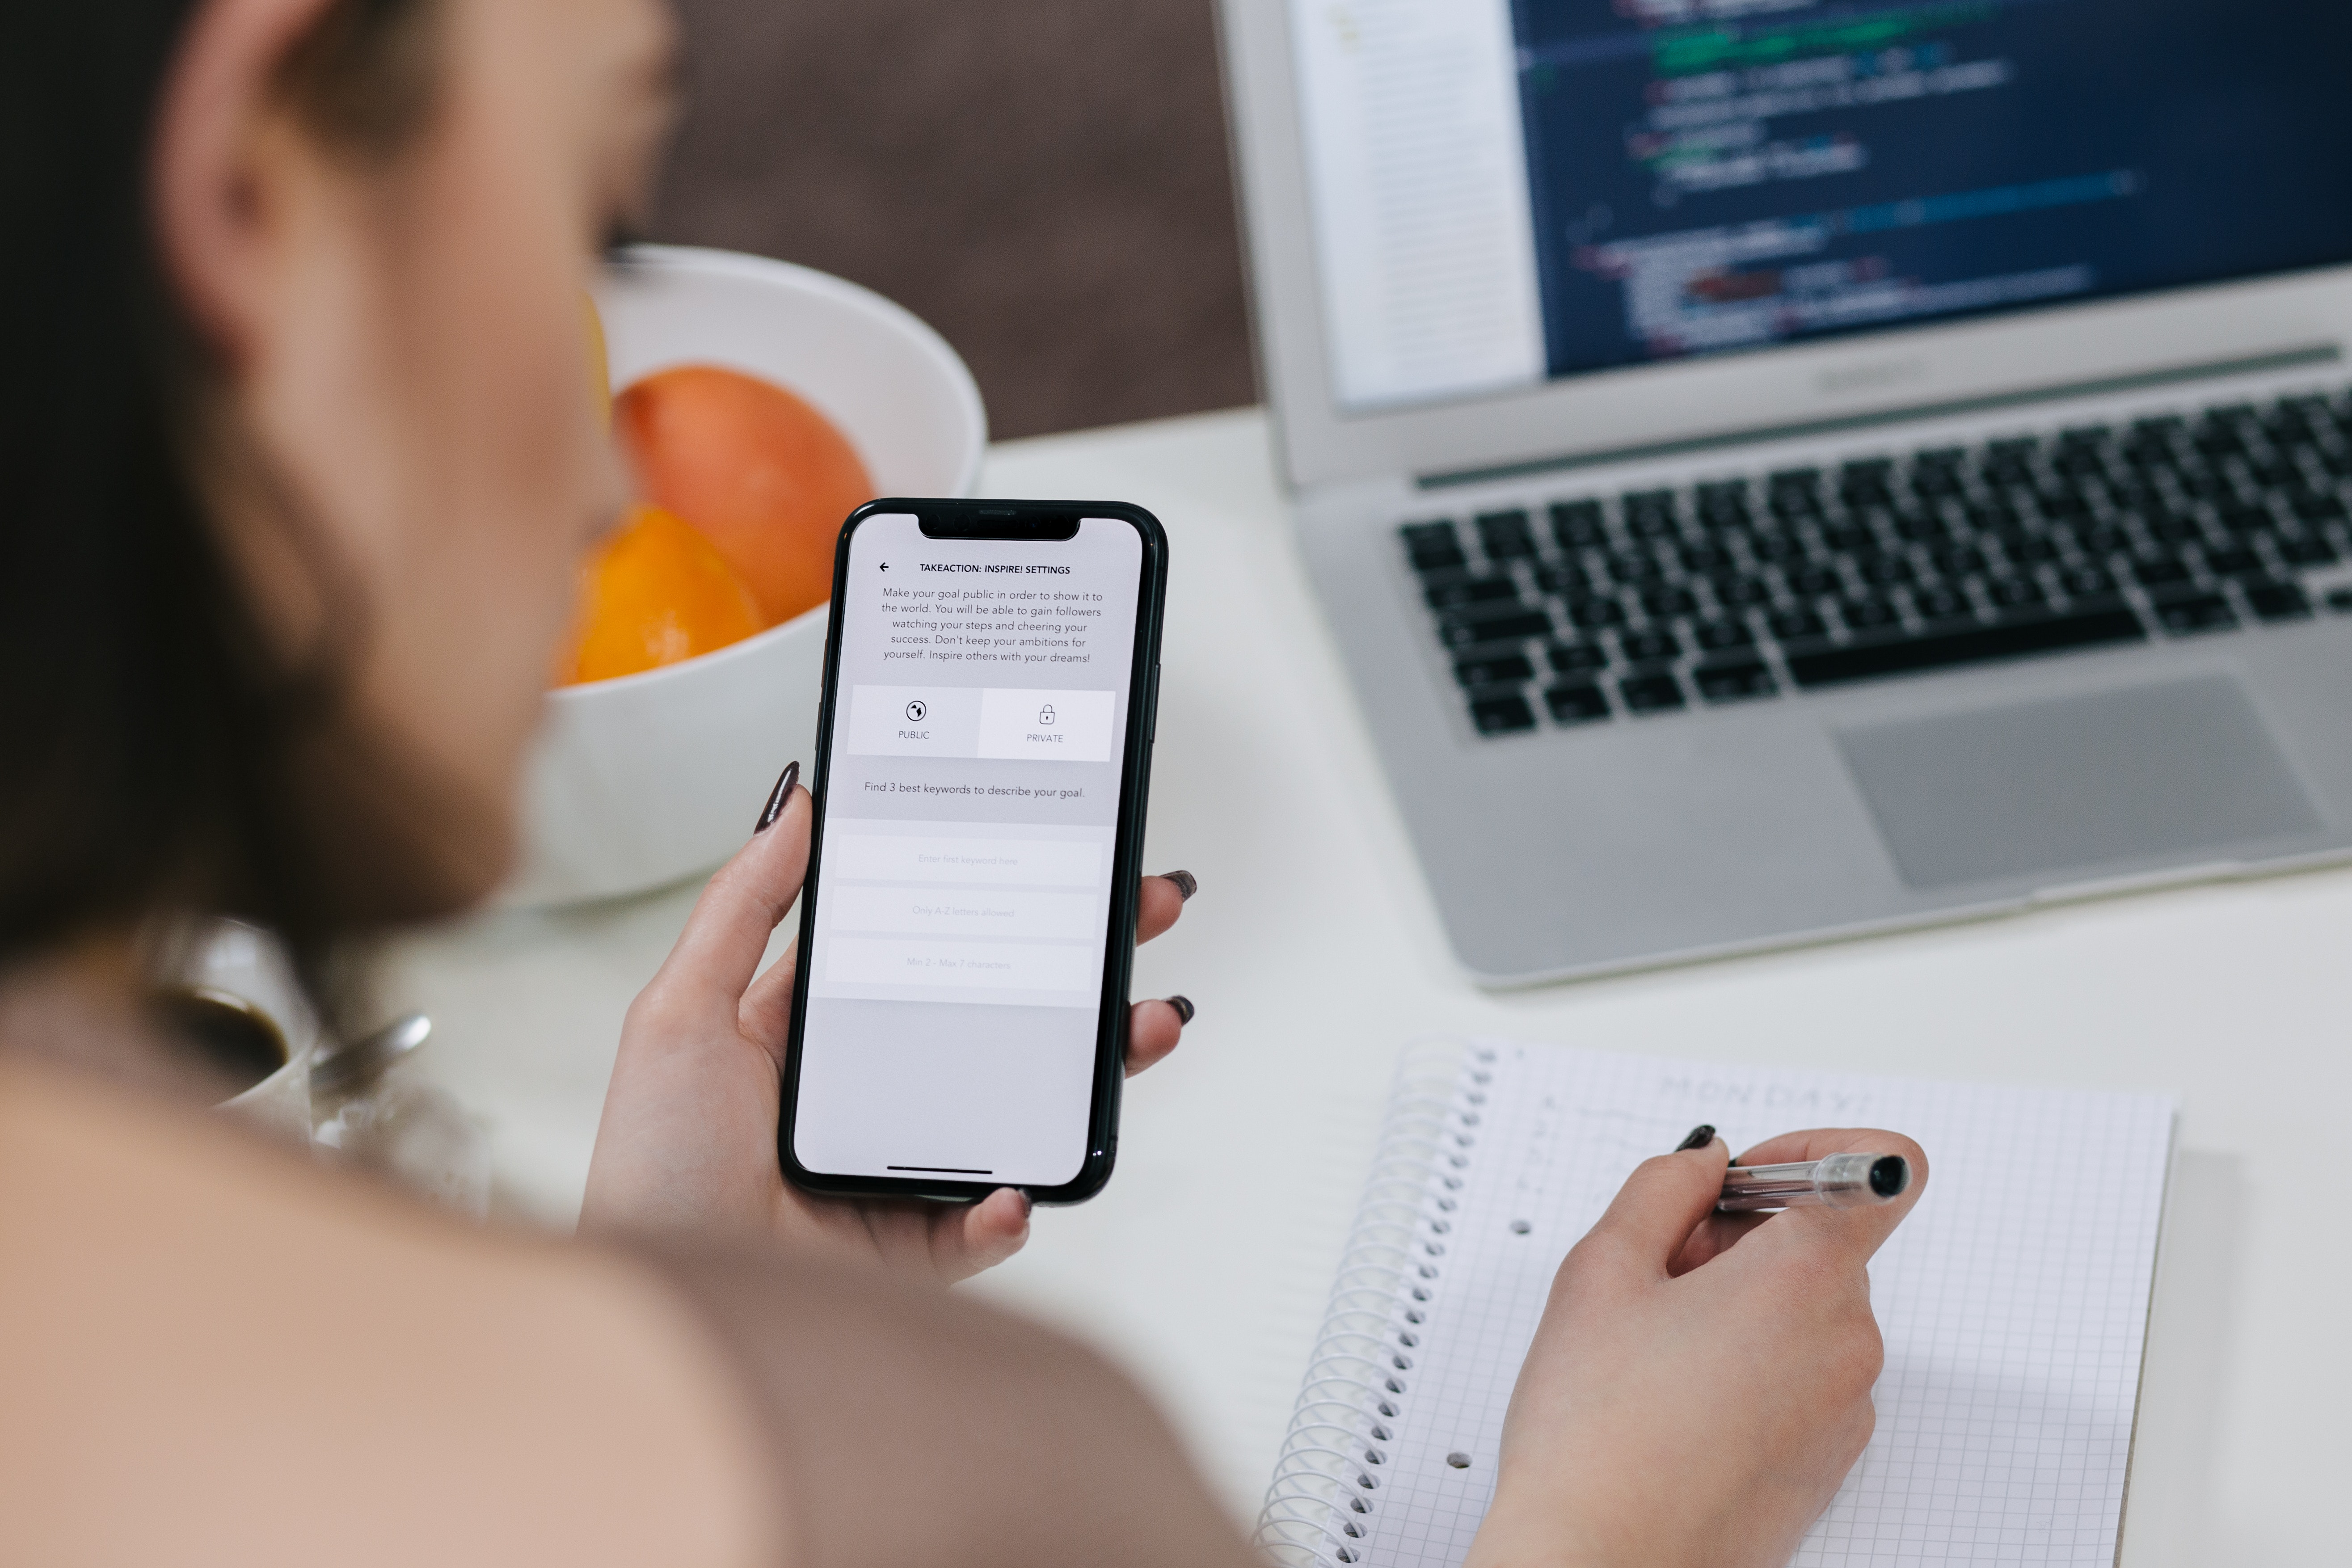
gadget, product, electronic device, technology, hand, communication device, mobile phone, nail, smartphone, portable communications device